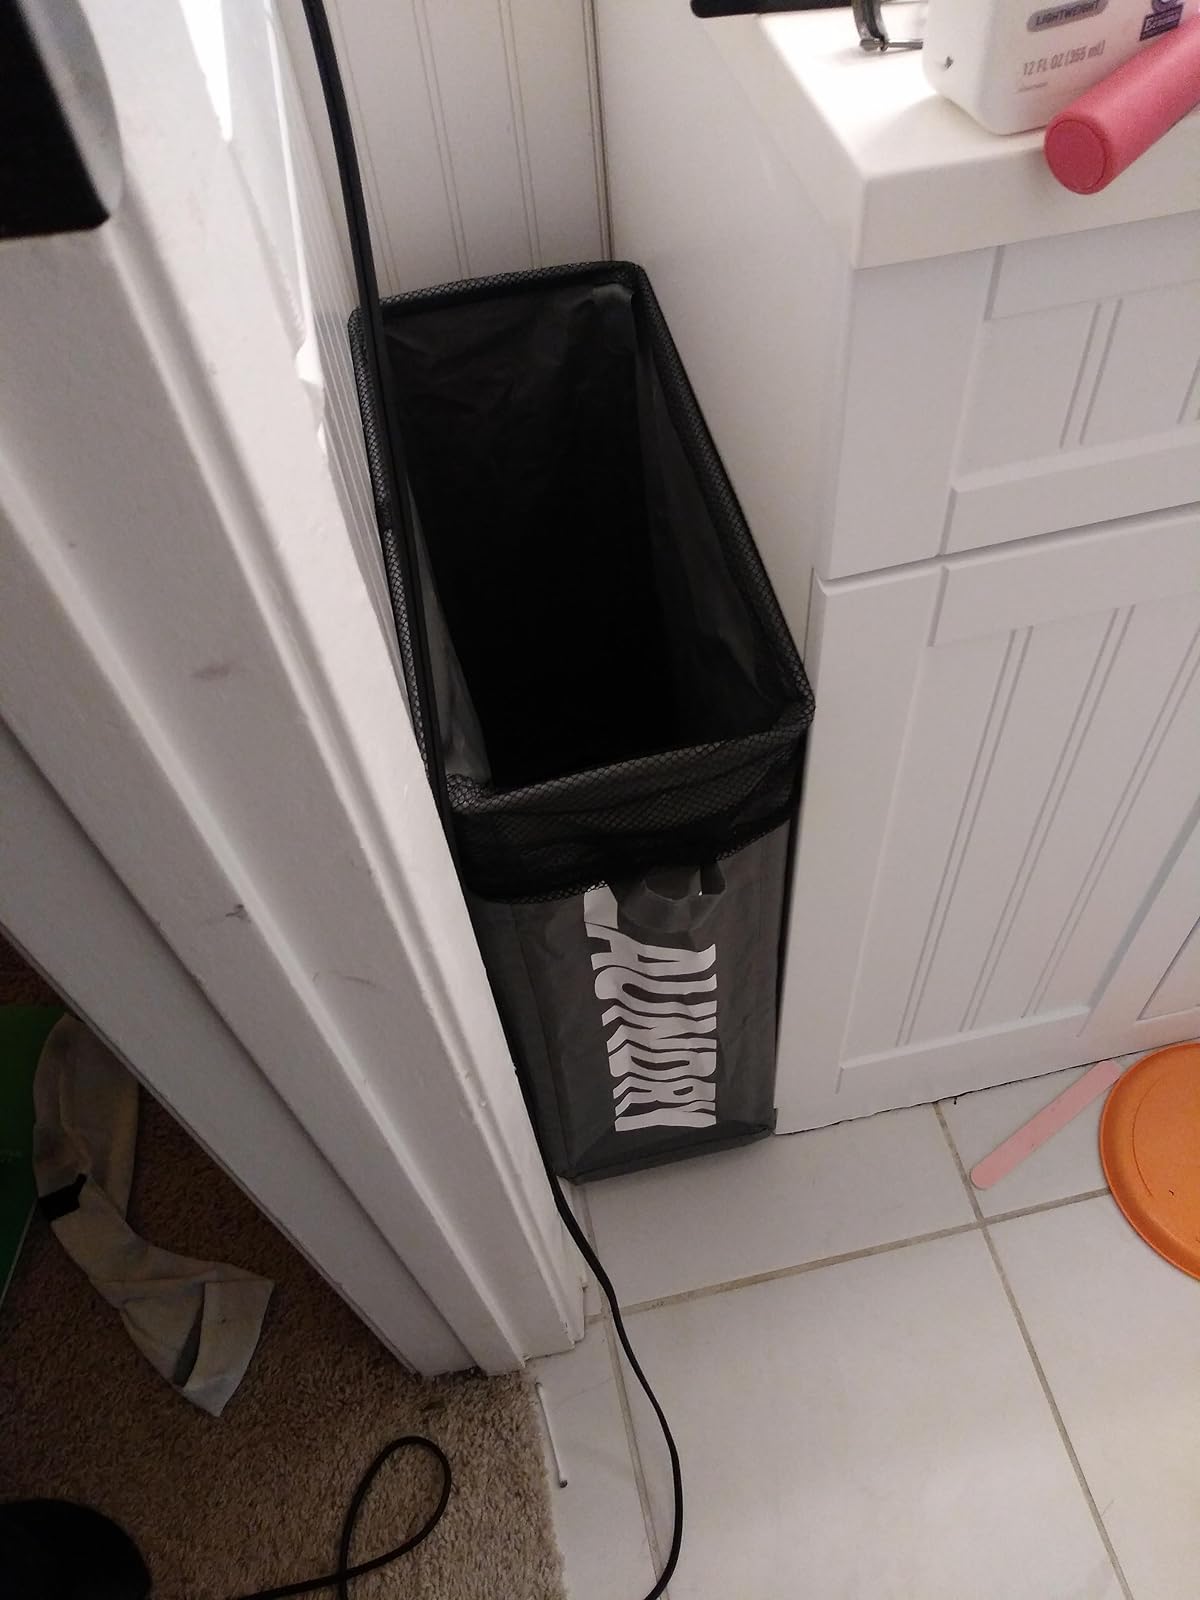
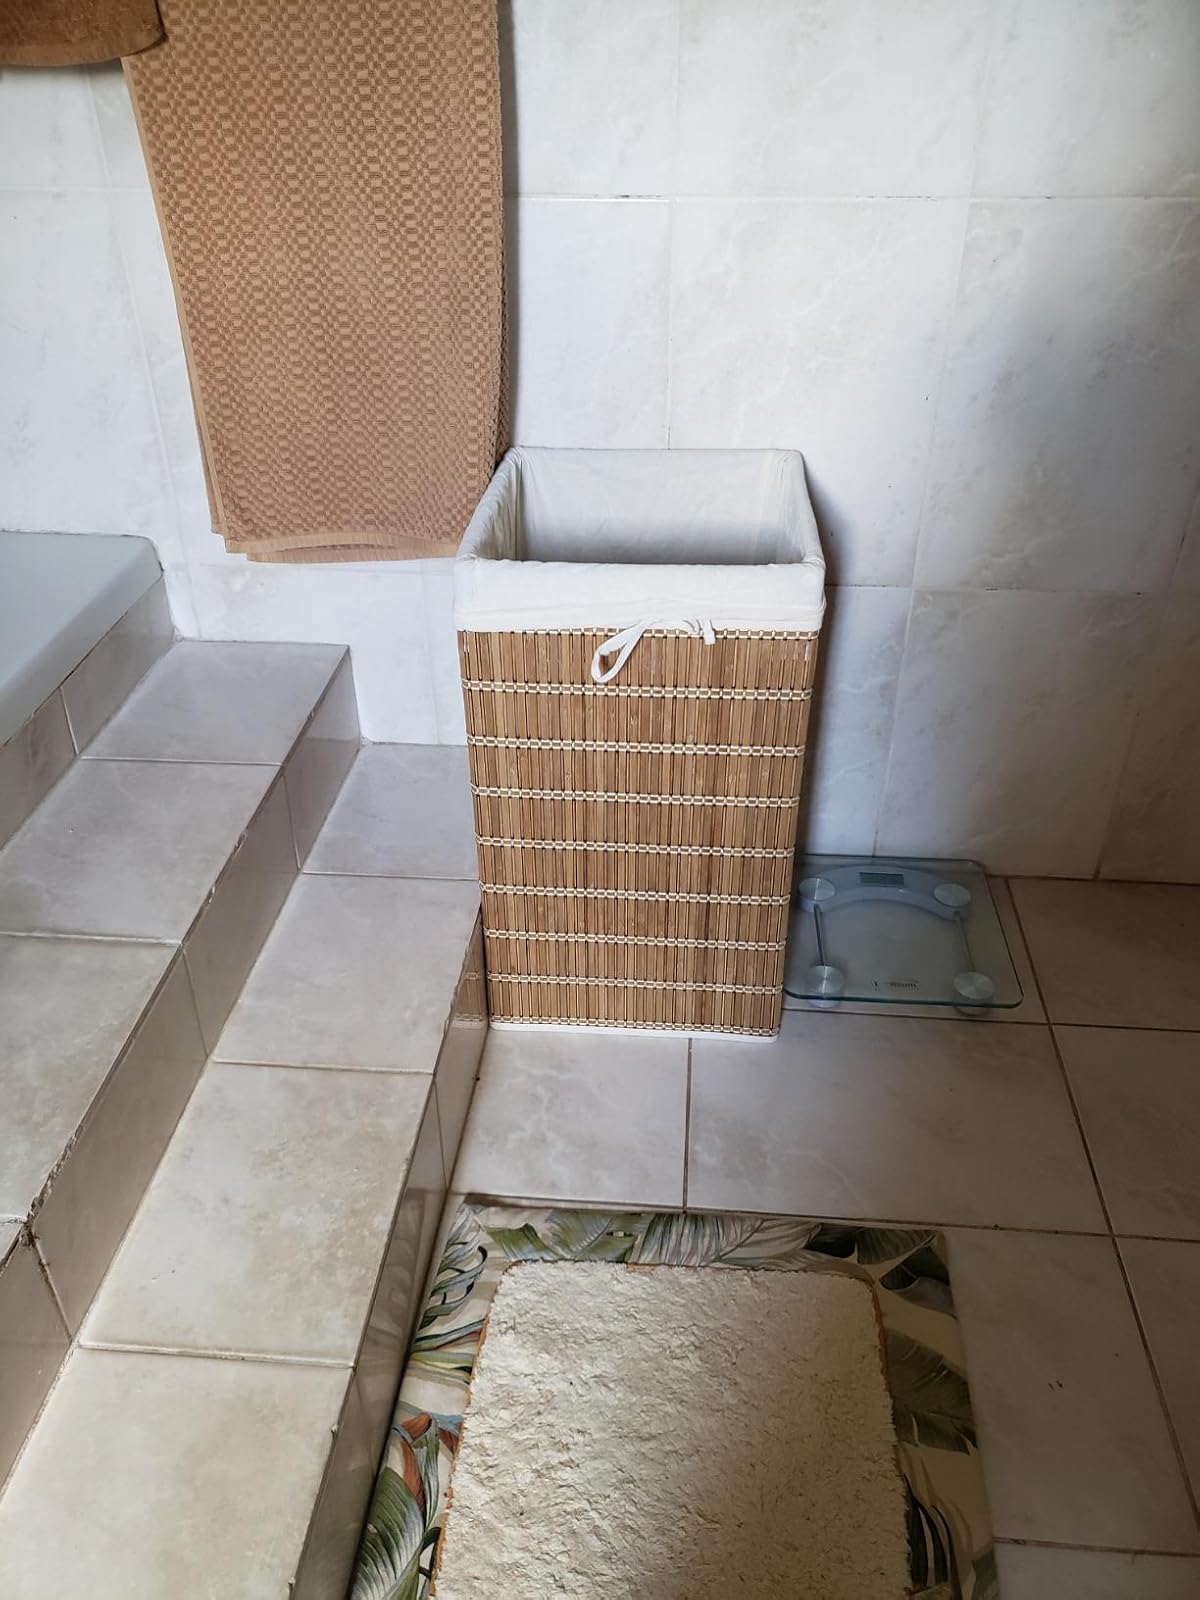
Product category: items_hamper
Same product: no